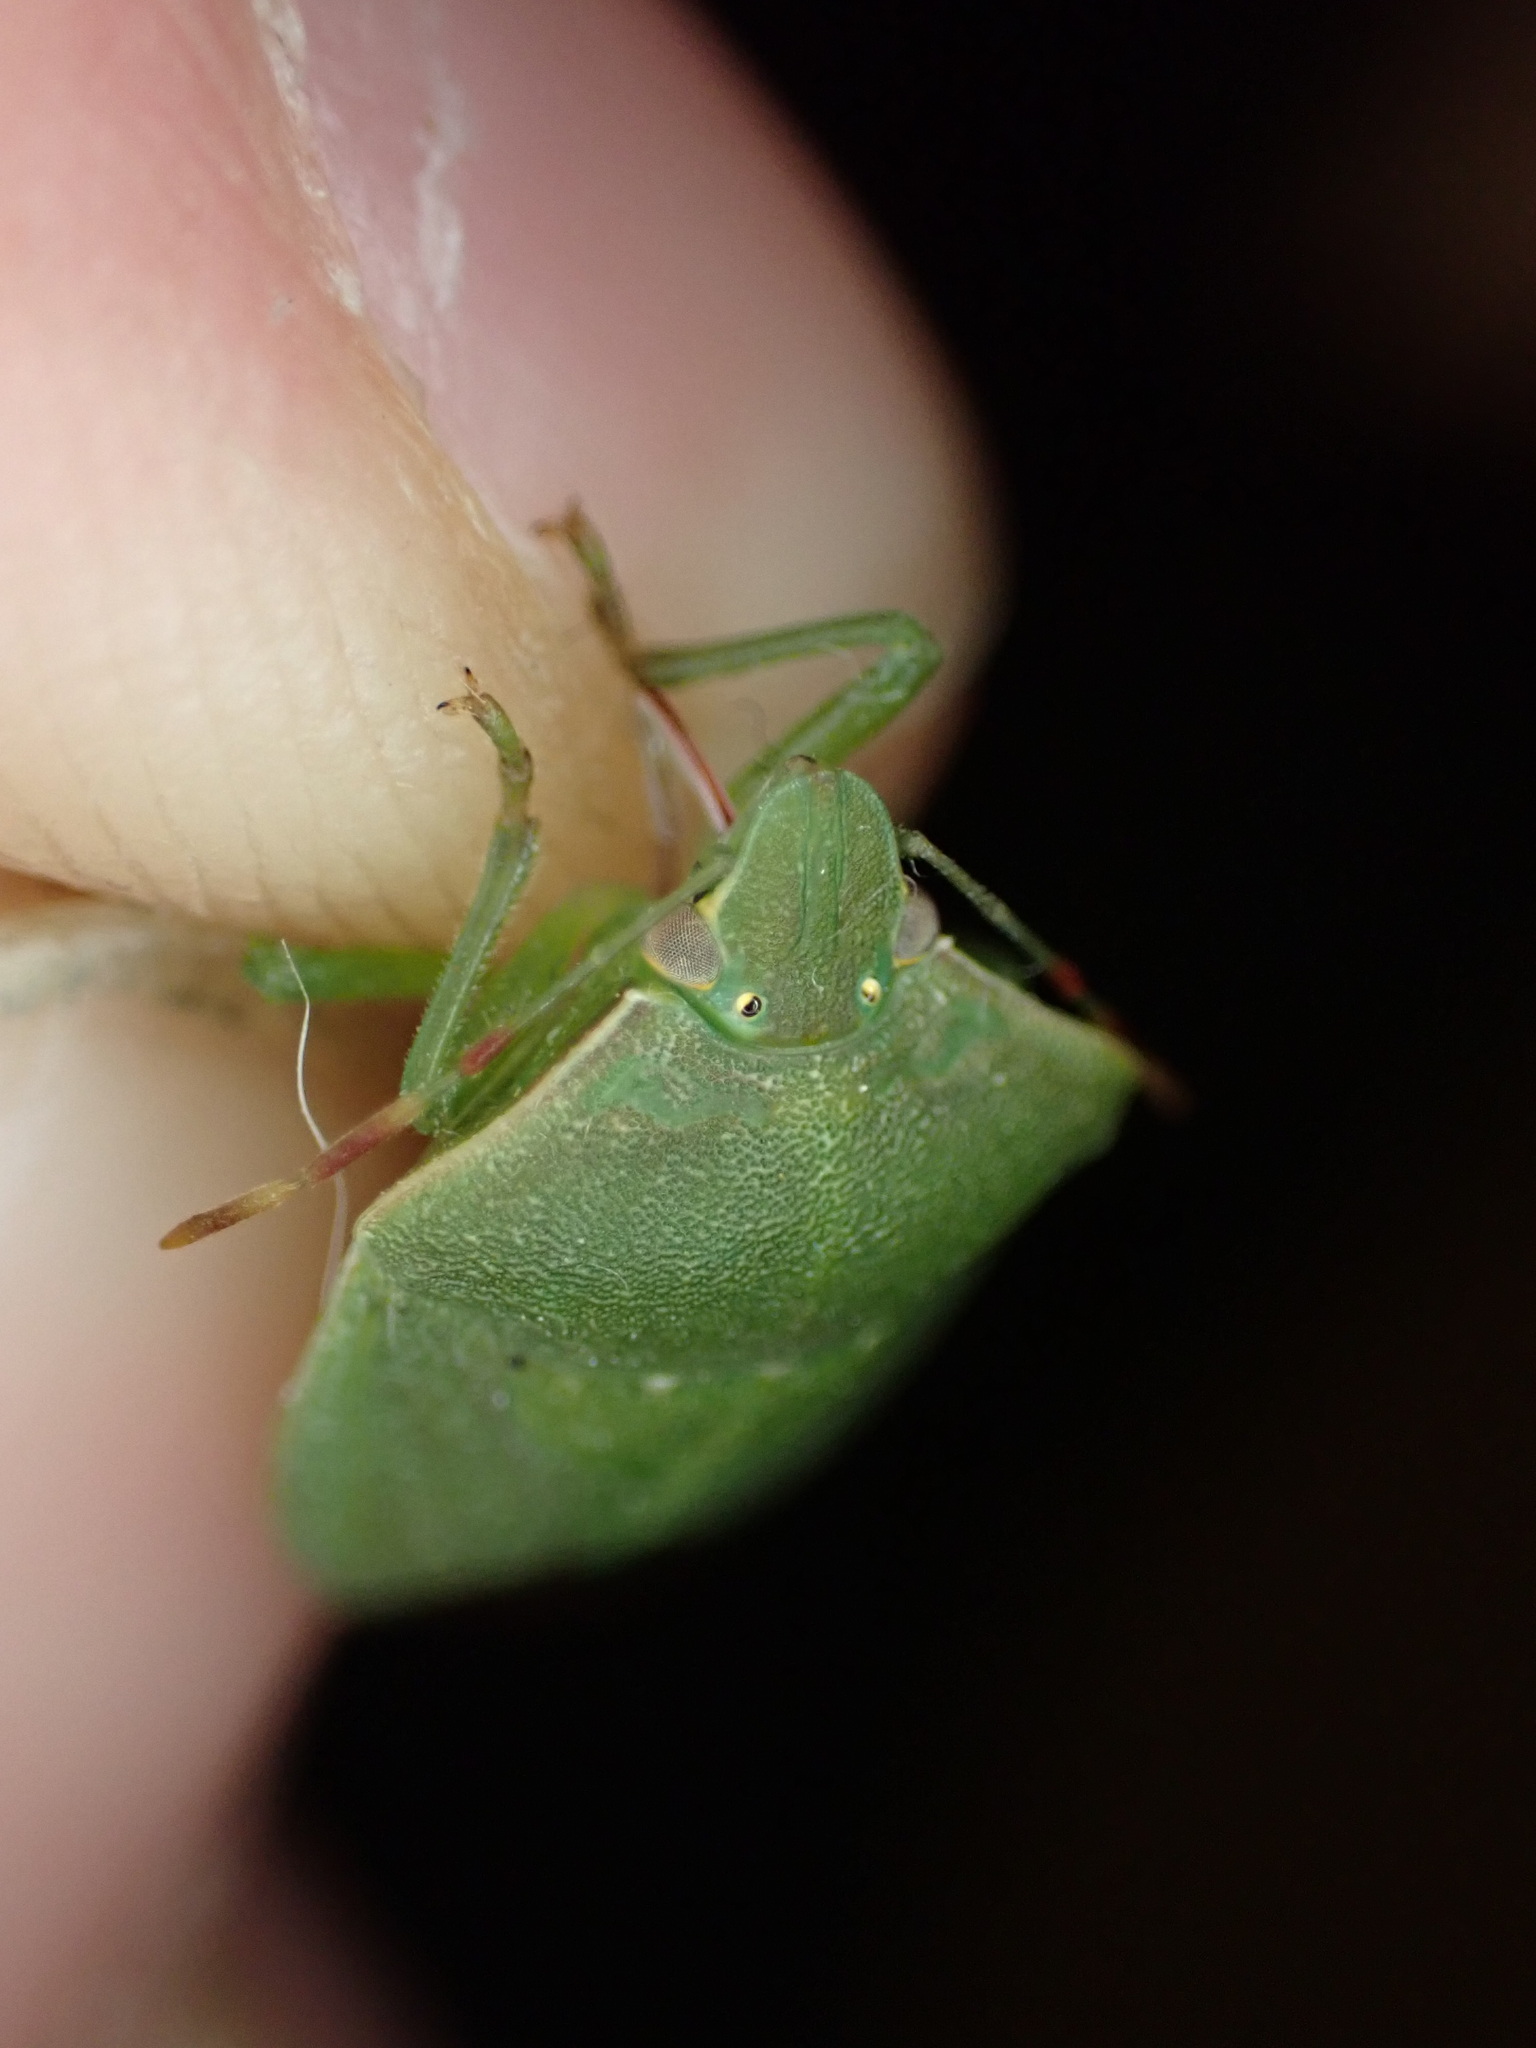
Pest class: stink_bug